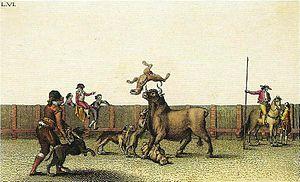
La Colección de las principales suertes de una corrida de toros est une série de gravures exécutée par le peintre graveur Antonio Carnicero Mancio et éditée à Madrid en 1790.
Antonio Carnicero Mancio est un peintre espagnol de la fin du XVIIIᵉ et du début du XIXᵉ siècle.
Desplante est une suite de six planches de la Tauromachie II, réalisée en 1951 par Jean-Marie Granier à l'époque où le jeune graveur s'était vu offrir un séjour de deux ans à la Casa de Velázquez, Madrid, en Espagne.